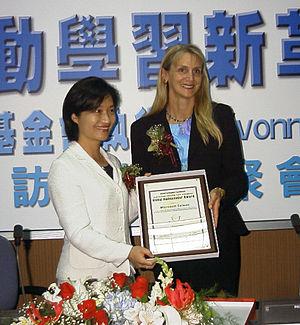
Yvonne Marie Andres est une éducatrice américaine reconnue comme une pionnière et visionnaire de l'apprentissage en ligne. Andres est la cofondatrice de Global SchoolNet, un organisme à but non lucratif créé en 1984, et la fondatrice de Global Schoolhouse en 1992.